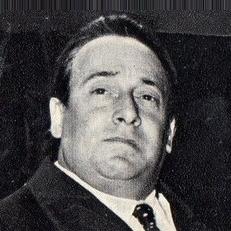
Age: 48